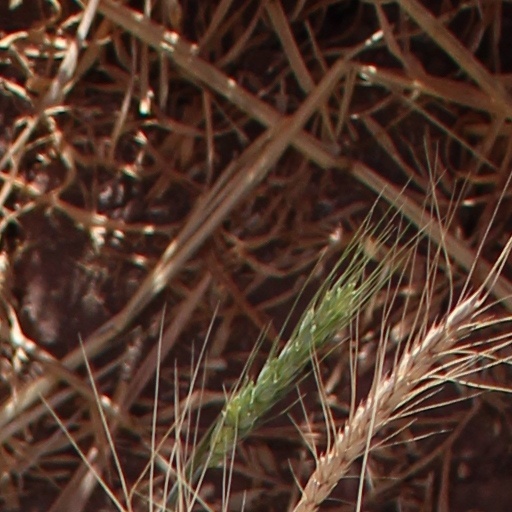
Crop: wheat